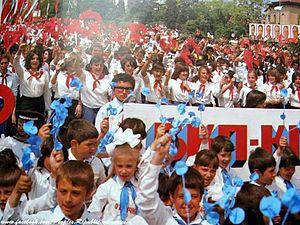
Les Pionniers étaient les membres d’une organisation de jeunesse communiste, inspirée du scoutisme mais indépendante de celui-ci et exclusive dans les pays communistes, où le scoutisme traditionnel fut interdit. L’organisation des Pionniers est fondée par les bolcheviques en Union soviétique le 19 mai 1922. En 1925, elle est étendue à la Mongolie, deuxième État communiste au monde, et à partir de 1949 aux pays communistes européens, à la Chine communiste, à la Corée du Nord, dans les autres pays communistes d’Asie et à Cuba.